The Bard's Tale II: The Destiny Knight

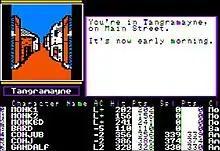
Gameplay screenshot (Apple II)

The Destiny Knight shares a similar interface with the first game. Besides the character list, there is a visual interface on the left with interactive text on the right. Graphics are similar, with some updates such as animated character images. Sounds such as Bard songs also have more depth. Gameplay has similar aspects to "Dungeons & Dragons". It appeals to players who enjoy dungeon crawling and mapping.